Rumpler G.I

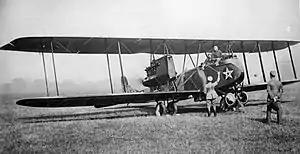
Rumpler G.III

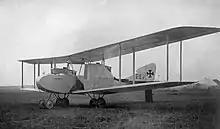
Rumpler G.I

The Rumpler G.I was a bomber aircraft produced in Germany during World War I, together with refined versions known as the G.II and G.III.